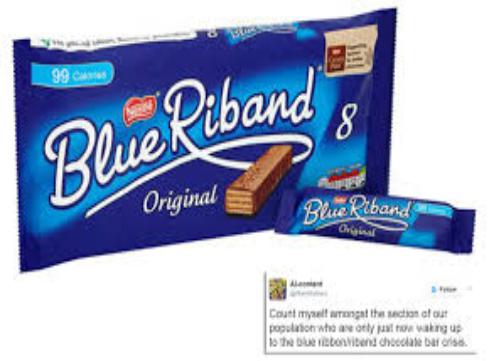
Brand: Blue Riband
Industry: Food